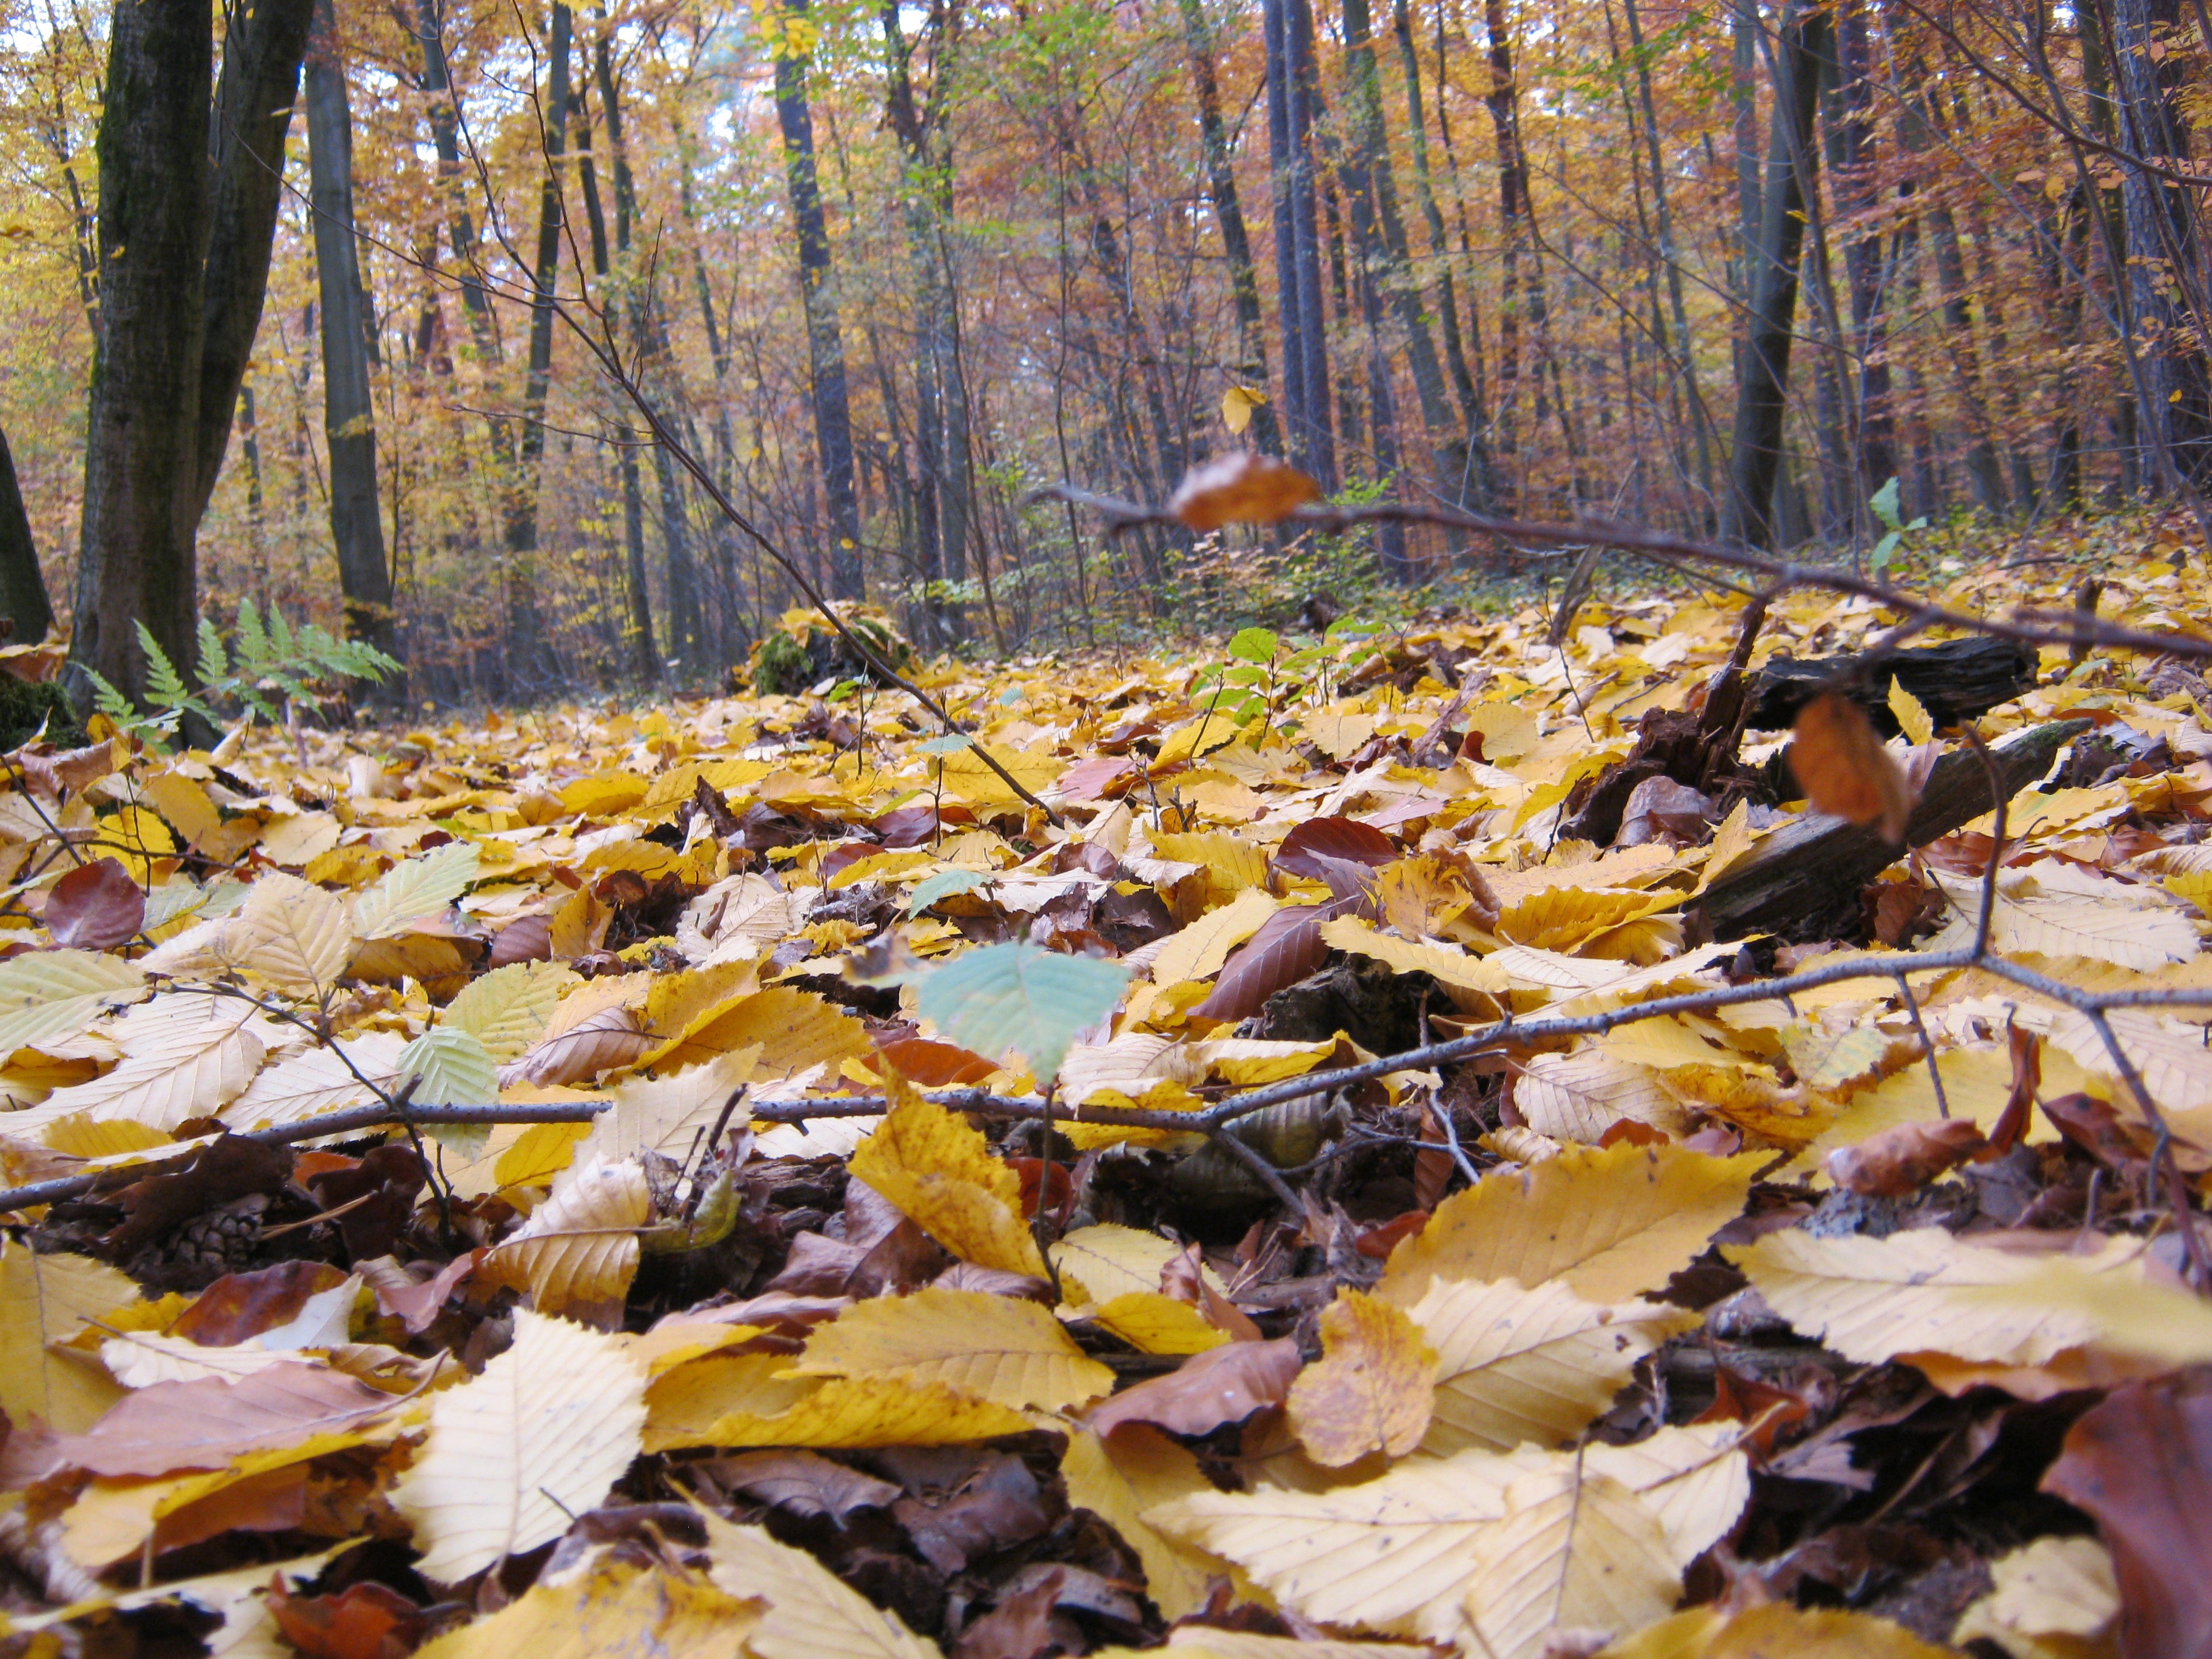
tree, forest, wilderness, branch, plant, sunlight, leaf, stream, autumn, yellow, season, emerge, forest floor, leaves, deciduous, woodland, november, habitat, fall color, ecosystem, late autumn, natural environment, woody plant